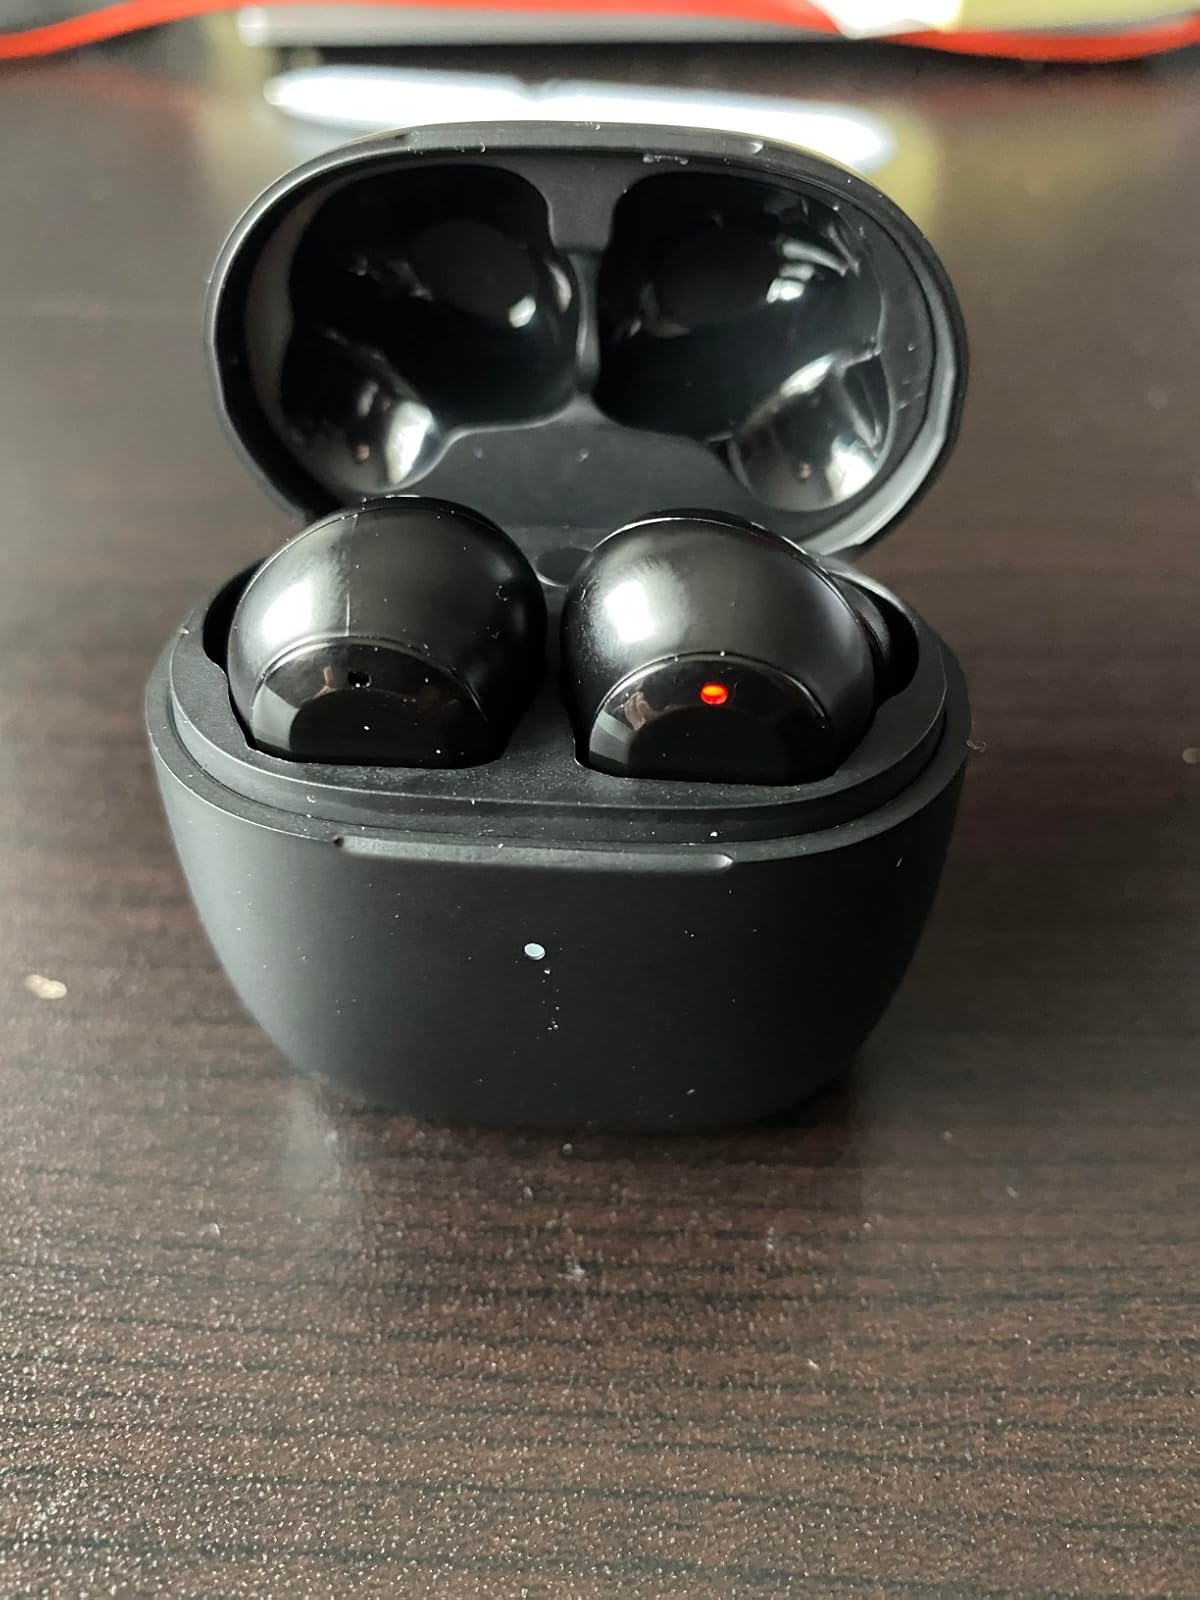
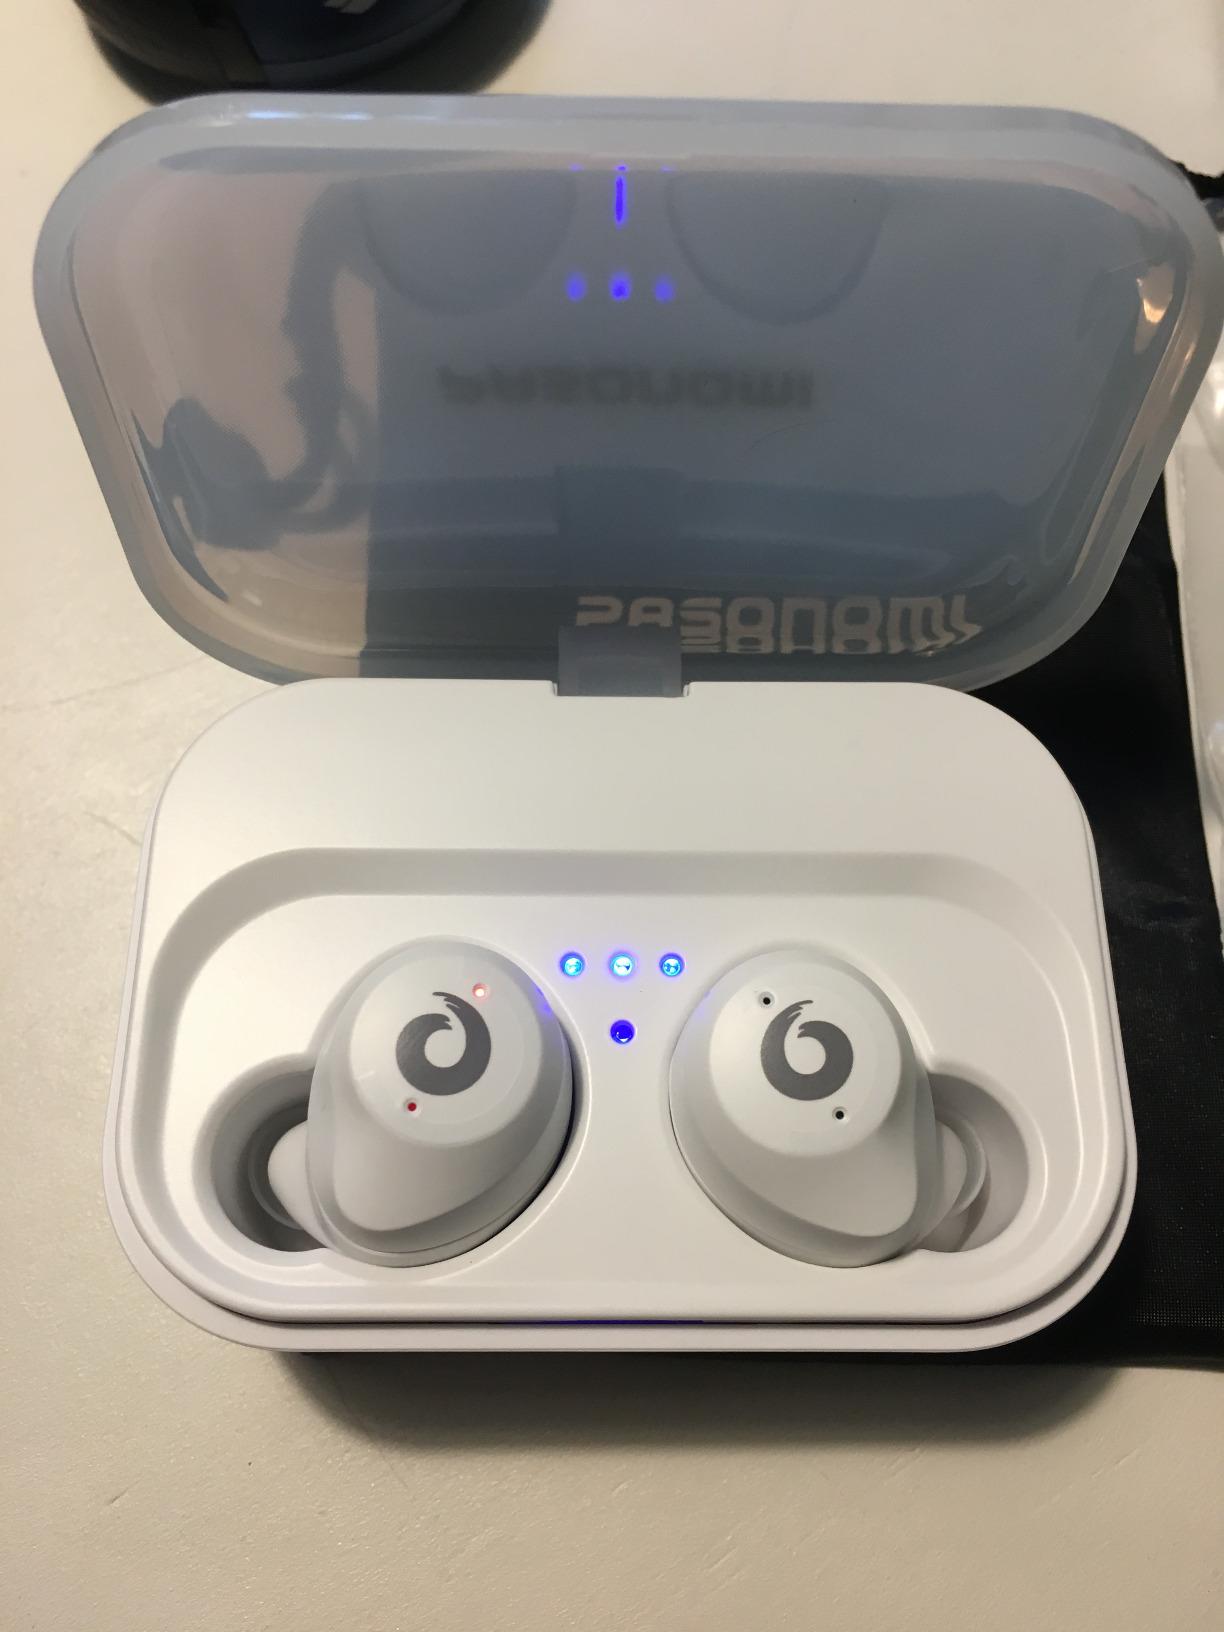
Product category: earbuds
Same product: no